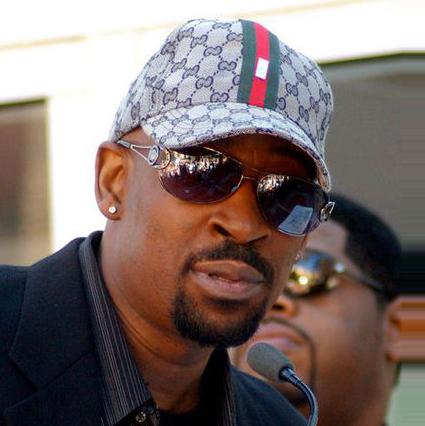
Age: 40